Jack Jersey

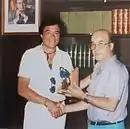
Jack Jersey and mayor of Llança

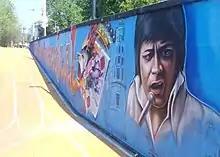
Graffiti painting in his former residence Roosendaal, 2018

Music was much too appealing and he decided to give it a try again. He changed his approach and started working as a producer and composer for a record company. After teaming up with Henk Voorheijen he got a contract with Polydor Records for 500 Dutch Guilders a month. His first hit "Oh...Antoinette" was released by Leo den Hop. One of the following hits was "Gina Lollobrigida" (about the so called actress). He released "Sofia Loren" (1970) on a single. Both songs were recorded by the singer Ray Miller (Rainer Müller) as well who had two hits with them in Germany.